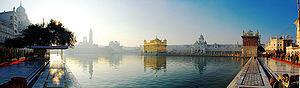
L'Histoire du sikhisme commence au XVᵉ siècle lorsque le premier des dix gourous de cette religion, Guru Nanak, créait cette pensée. Elle a été ensuite établie dans le temps par Guru Gobind Singh le 30 mars 1699 lorsqu'il a par le premier baptême de la foi sikhe mis en place l'ordre du khalsa; le mouvement venait de faire des pas décisifs. Le sikhisme était désormais lié à l'histoire du Pendjab et à la situation socio-culturelle de l'Inde médiévale jusqu'à nos jours. Le mot sikh vient du sankrit shyshia qui signifie disciple. Aujourd'hui il y a environ 23 millions de sikhs sur terre, principalement au Pendjab, ce qui fait du sikhisme la cinquième religion au monde, bien qu'elle soit la plus jeune.